Joey Bragg

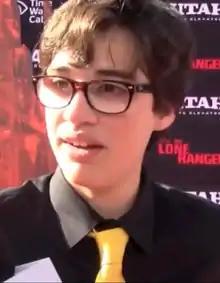
Bragg in 2013

Joseph Franklin Bragg (born July 20, 1996) is an American actor and comedian. He is known for his role as Joey Rooney in the Disney Channel sitcom "Liv and Maddie" (2013–2017).